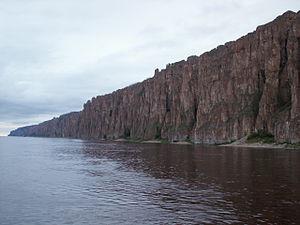
Le parc national des colonnes de la Léna est un bien naturel inscrit en 2012 au patrimoine mondial, situé en république de Sakha, l'un des sujets de la fédération de Russie. Le site était auparavant un parc naturel, avant d'obtenir le 06 août 2018 le statut de parc national russe.